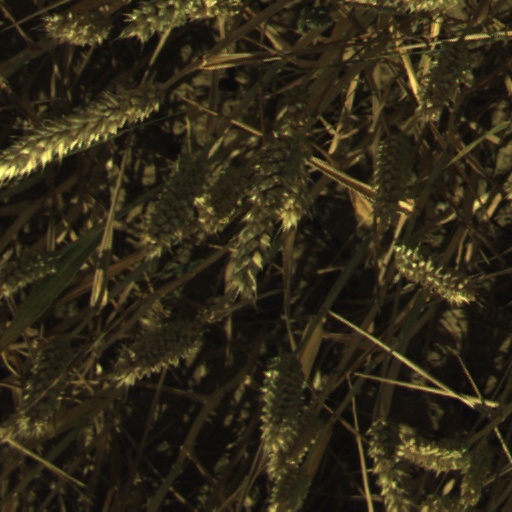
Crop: wheat